Gallura

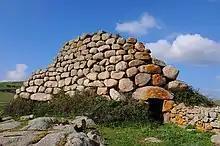
Nuraghe Izzana

The historic period that goes from 1700 BC to the Roman Age is also known in Sardinia as the Nuragic Age. The particular name of this historic period takes after the Nuraghes, the biggest megalithic edifices ever found in Europe, which still today represent a symbol for Sardinia.